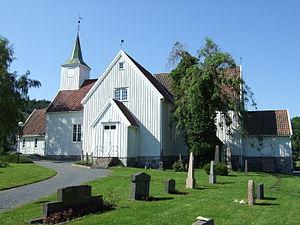
Landvik est une ancienne commune du Comté d'Aust-Agder en Norvège. Aujourd'hui Landvik fait partie intégrante de la commune de Grimstad. Le centre administratif était le village de Roresanden. Les autres villages de Landvik étaient Molland, Reddal, Skiftenes, Tjore et Østerhus. Aujourd'hui, le nom de Landvik est toujours utilisé pour désigner la partie la plus à l'ouest de la ville de Grimstad.